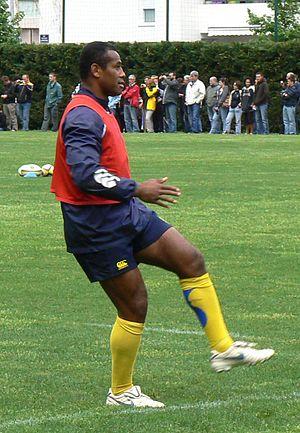
Le rugbyman fidjien Seremaia Baï s'entraine avec l'ASM Clermont Auvergne.
Seremaia Baïkeinuku, plus connu comme Seremaia Baï, né le 4 janvier 1979 à Nausori, est un joueur de rugby à XV et à sept fidjien. Il compte 53 sélections avec l'équipe de Fidji, évoluant au poste de demi d'ouverture ou centre.